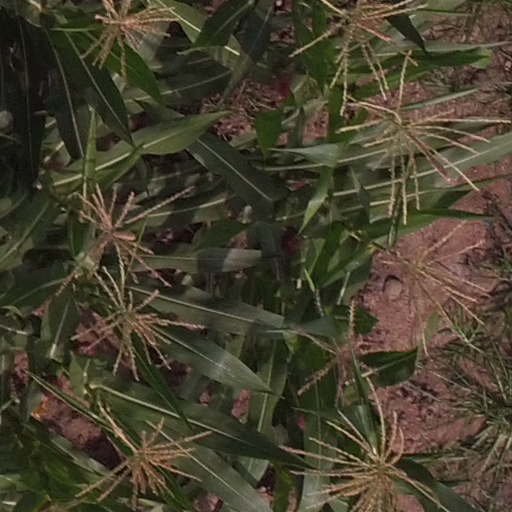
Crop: maize; corn